François de Bonne, Duke of Lesdiguières

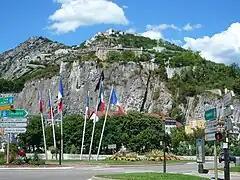
Bastille of Grenoble today

He took up arms for Henry IV in 1585, capturing Chorges, Embrun, Châteauroux and other places, and after the truce of 1588–1589 secured the submission of Dauphiné. In 1590 he overcame the resistance of Grenoble, and was now able to threaten the leaguers and to support the governor of Provence against the raids of Charles Emmanuel I, Duke of Savoy. He defeated the Savoyards at Esparron in April 1591, and began in 1592 the reconquest of the marquessate of Saluzzo which had been seized by Charles Emmanuel. After the seizing of Grenoble in December 1590, he built new walls for the city in 1606 and fortified the hill of the Bastille between 1611 and 1619.